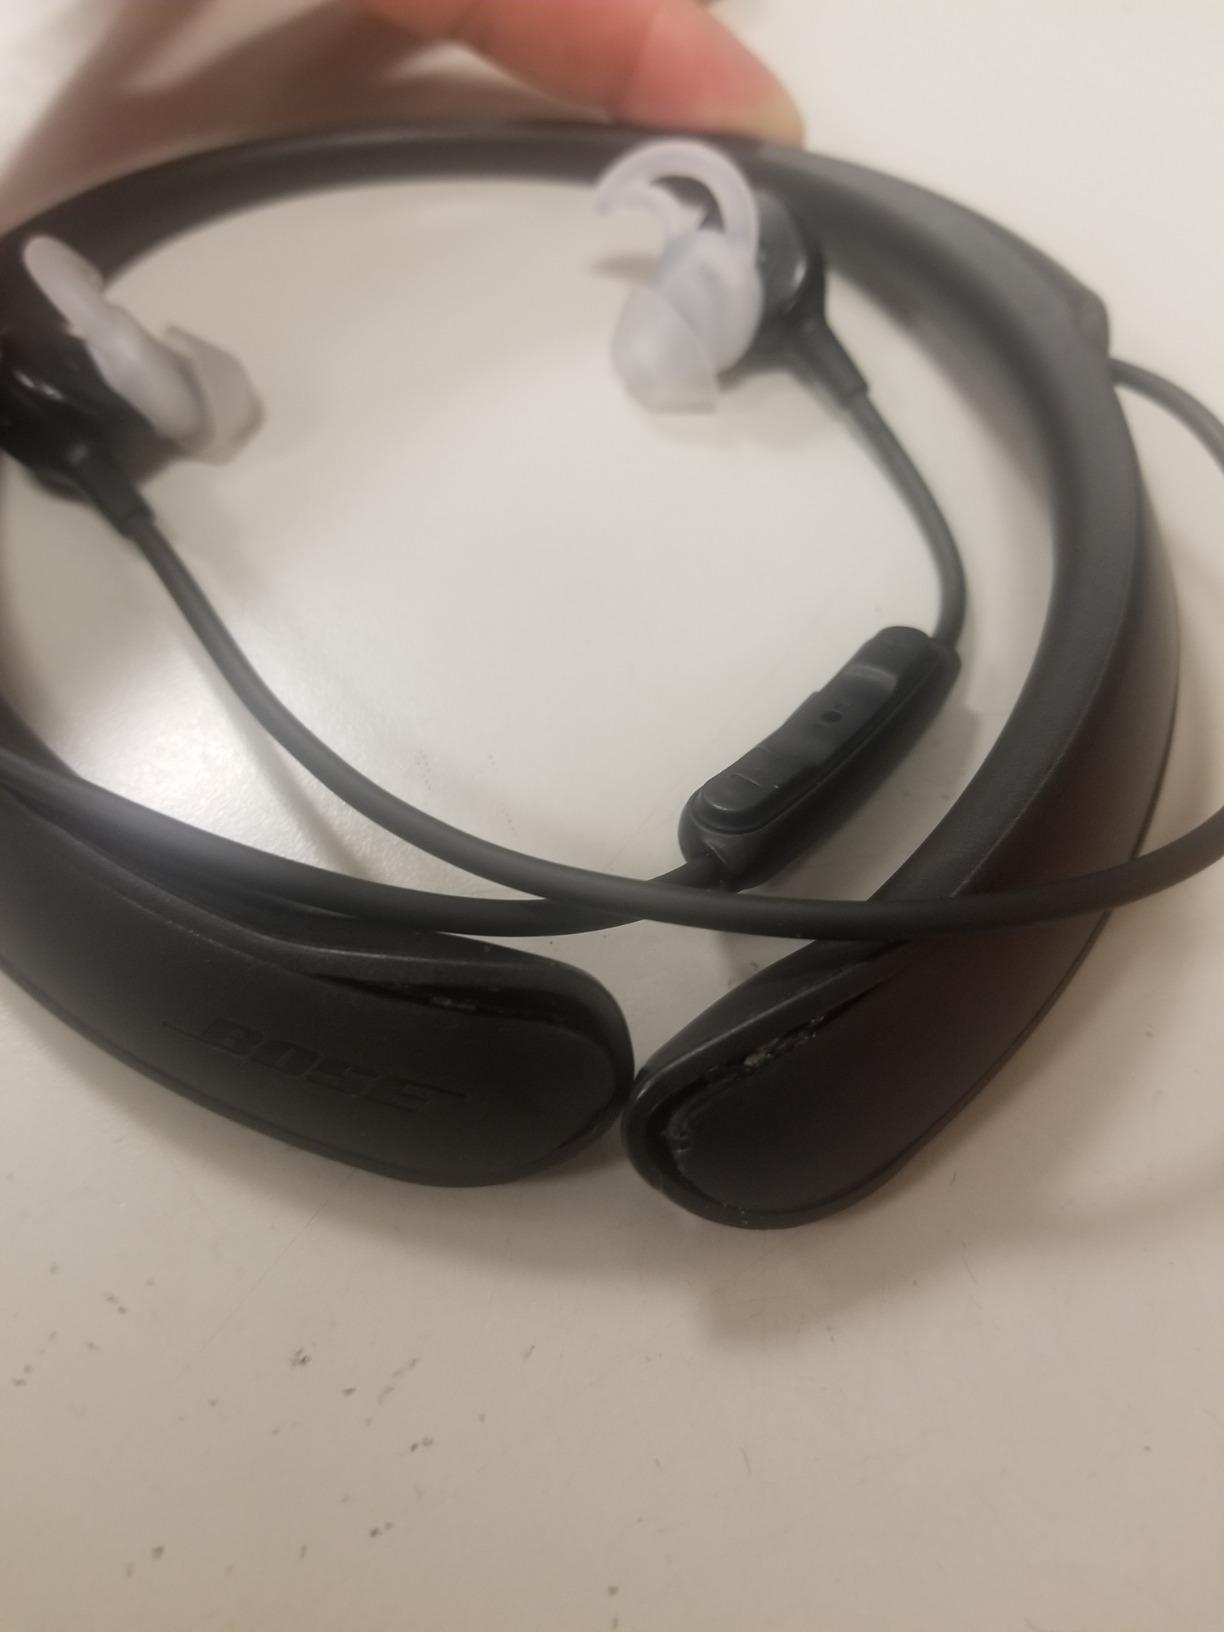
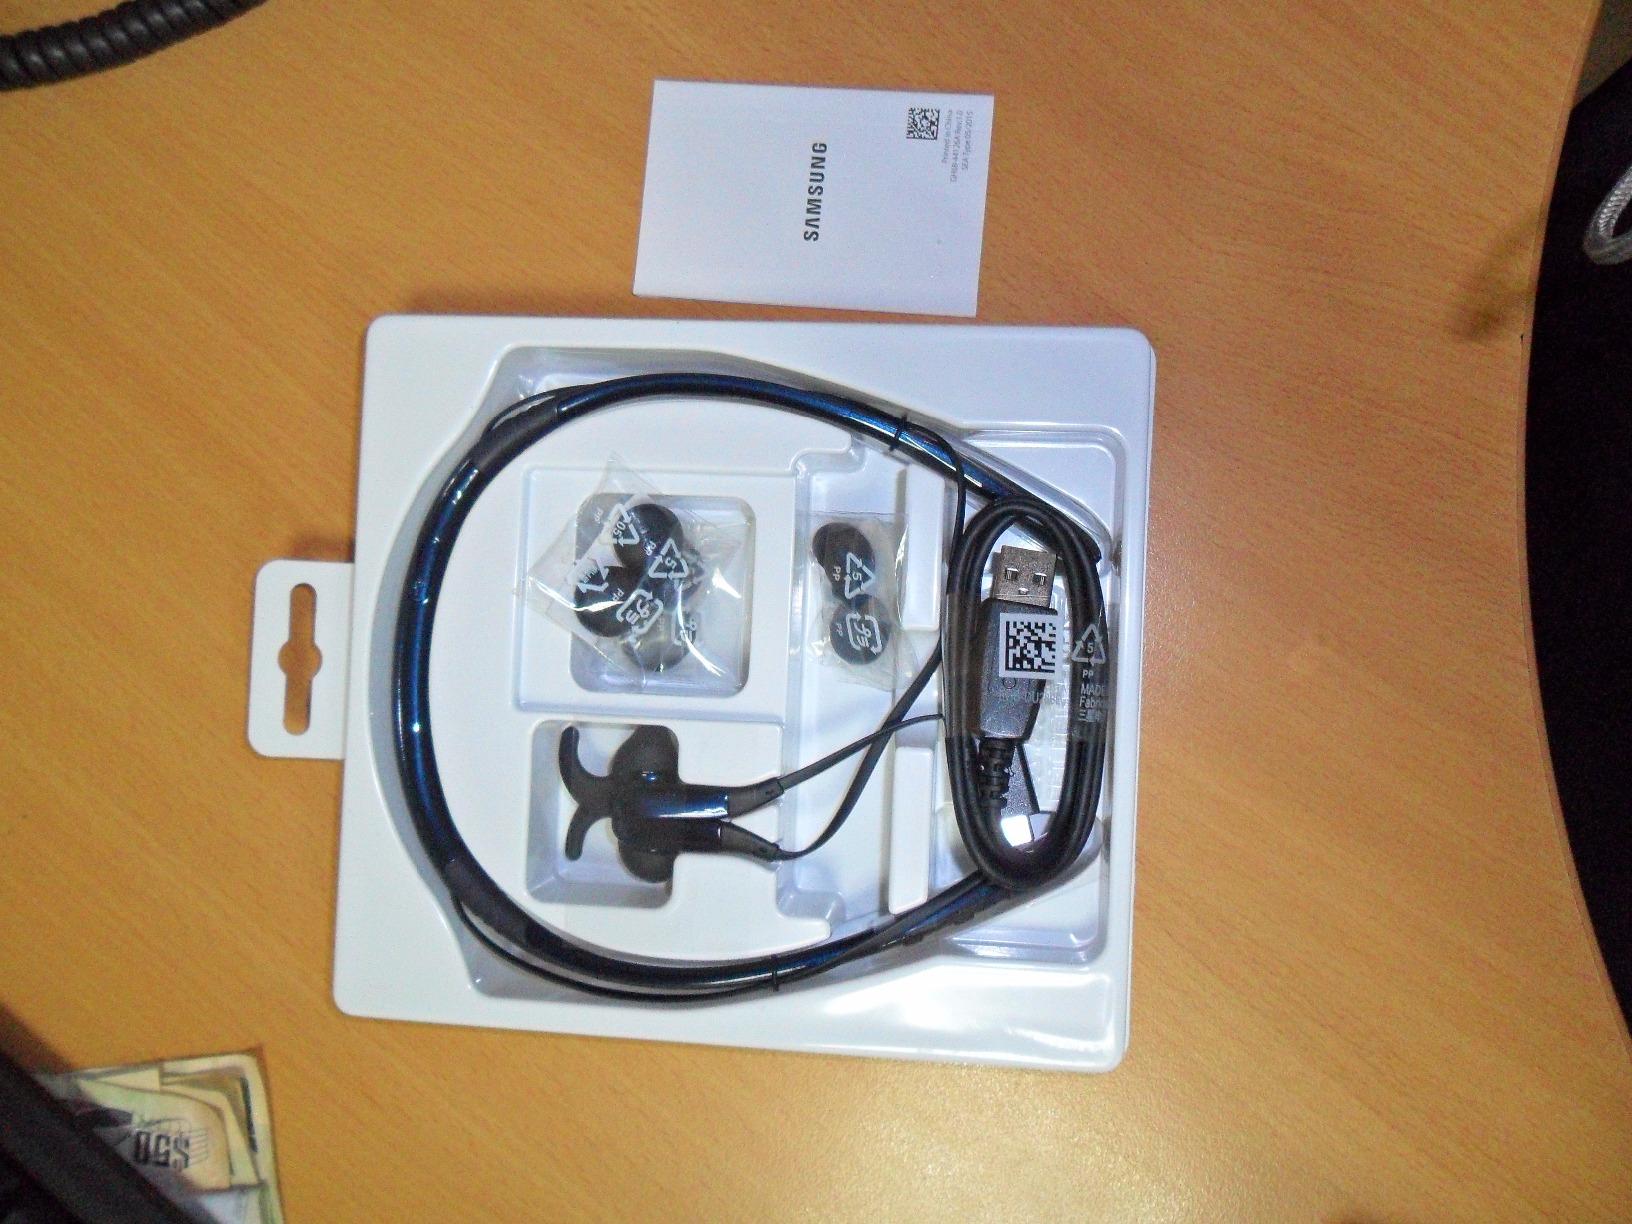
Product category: headphones
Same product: no